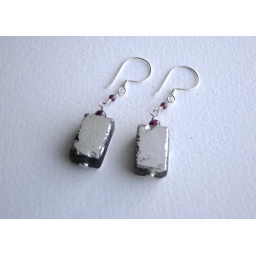
Earrings in sterling silver with silver-leafed recycled glass and garnet beads